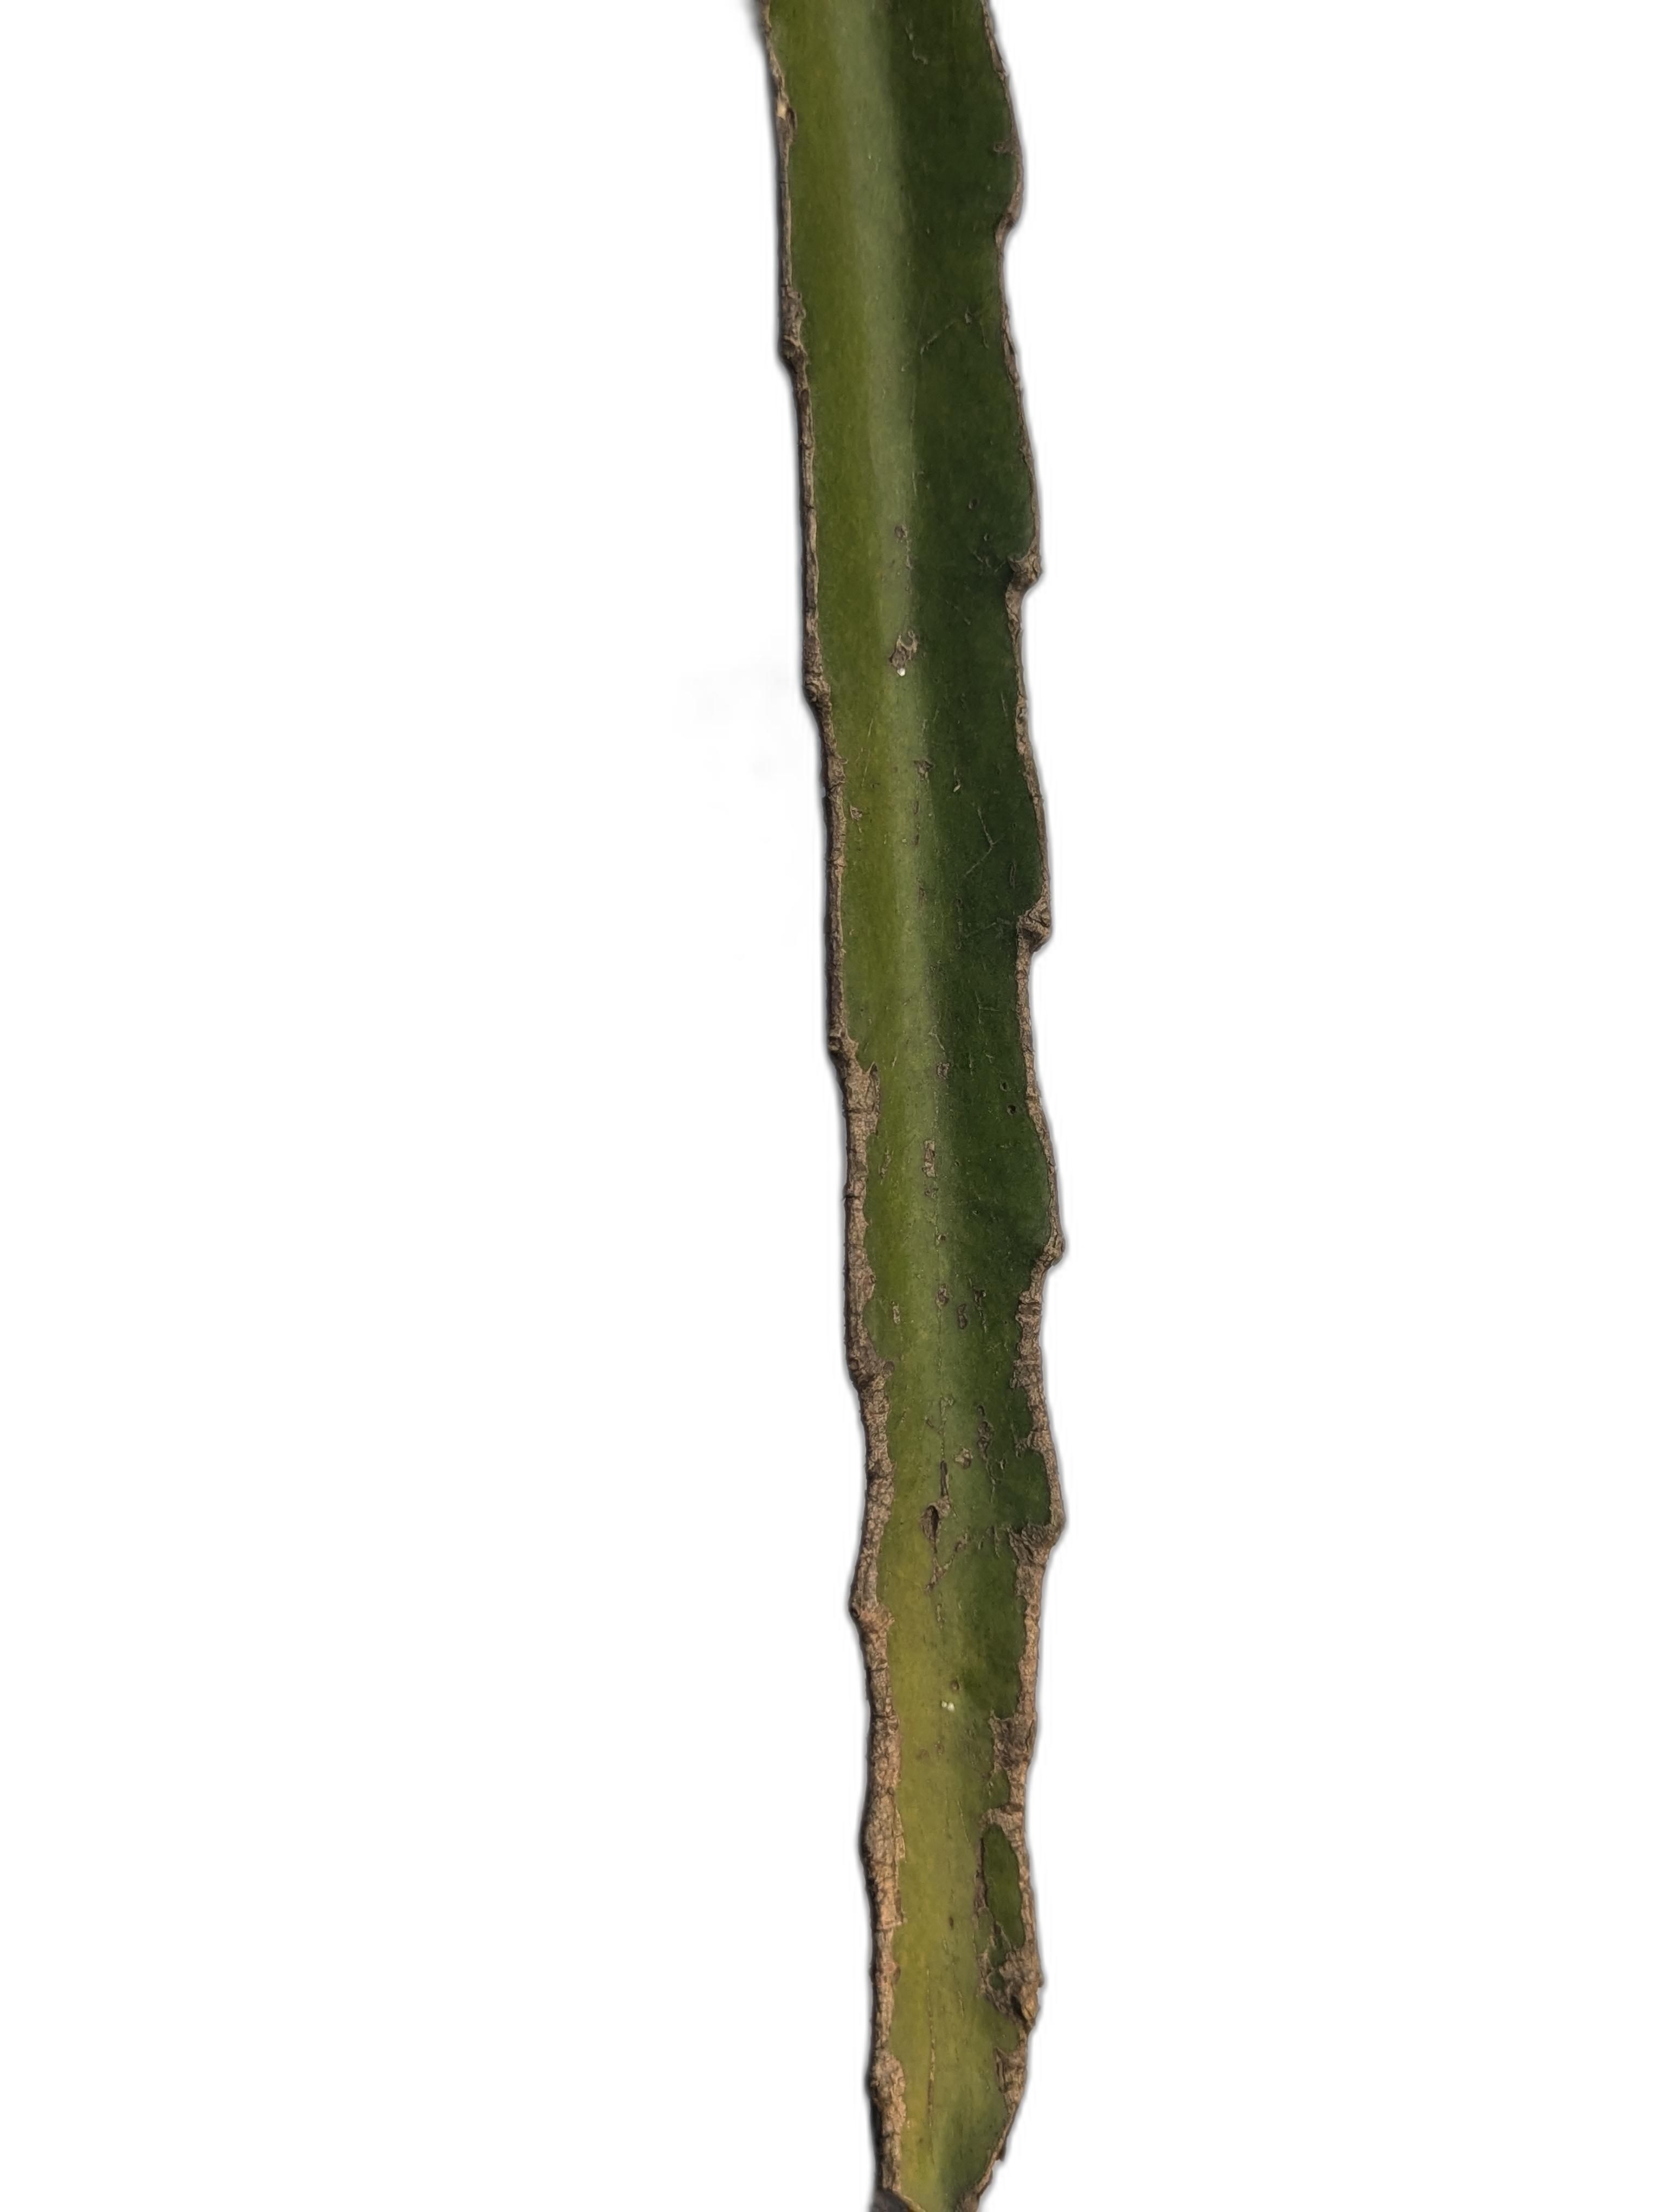
Label: Good leaf